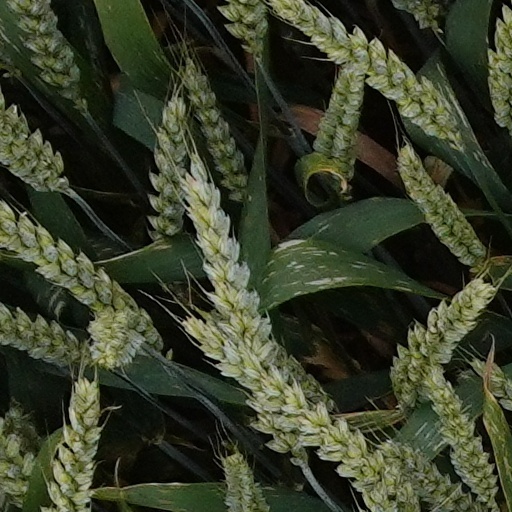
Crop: wheat